Salla Simukka

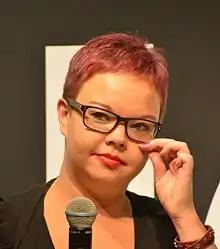
Salla Simukka at Gothenburg Book Fair 2015

Salla Simukka (born 16 June 1981) is a best-selling Finnish novelist, translator and literary critic, and winner of the Topelius Prize 2013 and the Finland Prize 2013. She is known for her young adult series "The Snow White Trilogy", which was originally published in Finnish as the "Lumikki Andersson" trilogy.